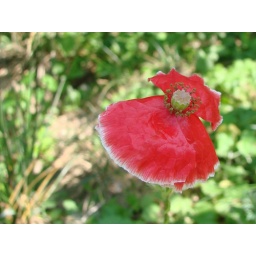
A single red flower near the blue one lasted an extra day.